Tataka

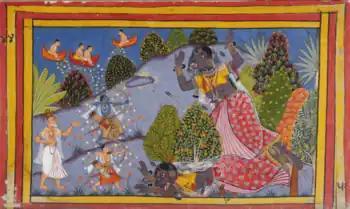
Rāma killing Tāṭaka from 17th century royal Mewar manuscript

The Critical Edition of the Vālmīki "Rāmāyaṇa" does not mention many details of the previous narrative, but later commentators and recensions have more fleshed out versions of the story. According to three traditional commentaries on the Rāmāyaṇa, Sunda is killed due to a curse by Agastya, which Bhandare states gives proper cause for Tāṭakā's seemingly unwarranted attack on Agastya. The southern recensions of the epic state that Tāṭakā (prior to become a man-eater) tries to eat Agastya. An undated Malayālam script recension states that Taṭakā is smitten after seeing Agastya: stating that she proceeds to strip naked and run towards him singing with love. According to Goldman, this Malayālam script recension preserves an important part of the Tāṭakā legend that was suppressed in the Vālmīki "Rāmāyaṇa".